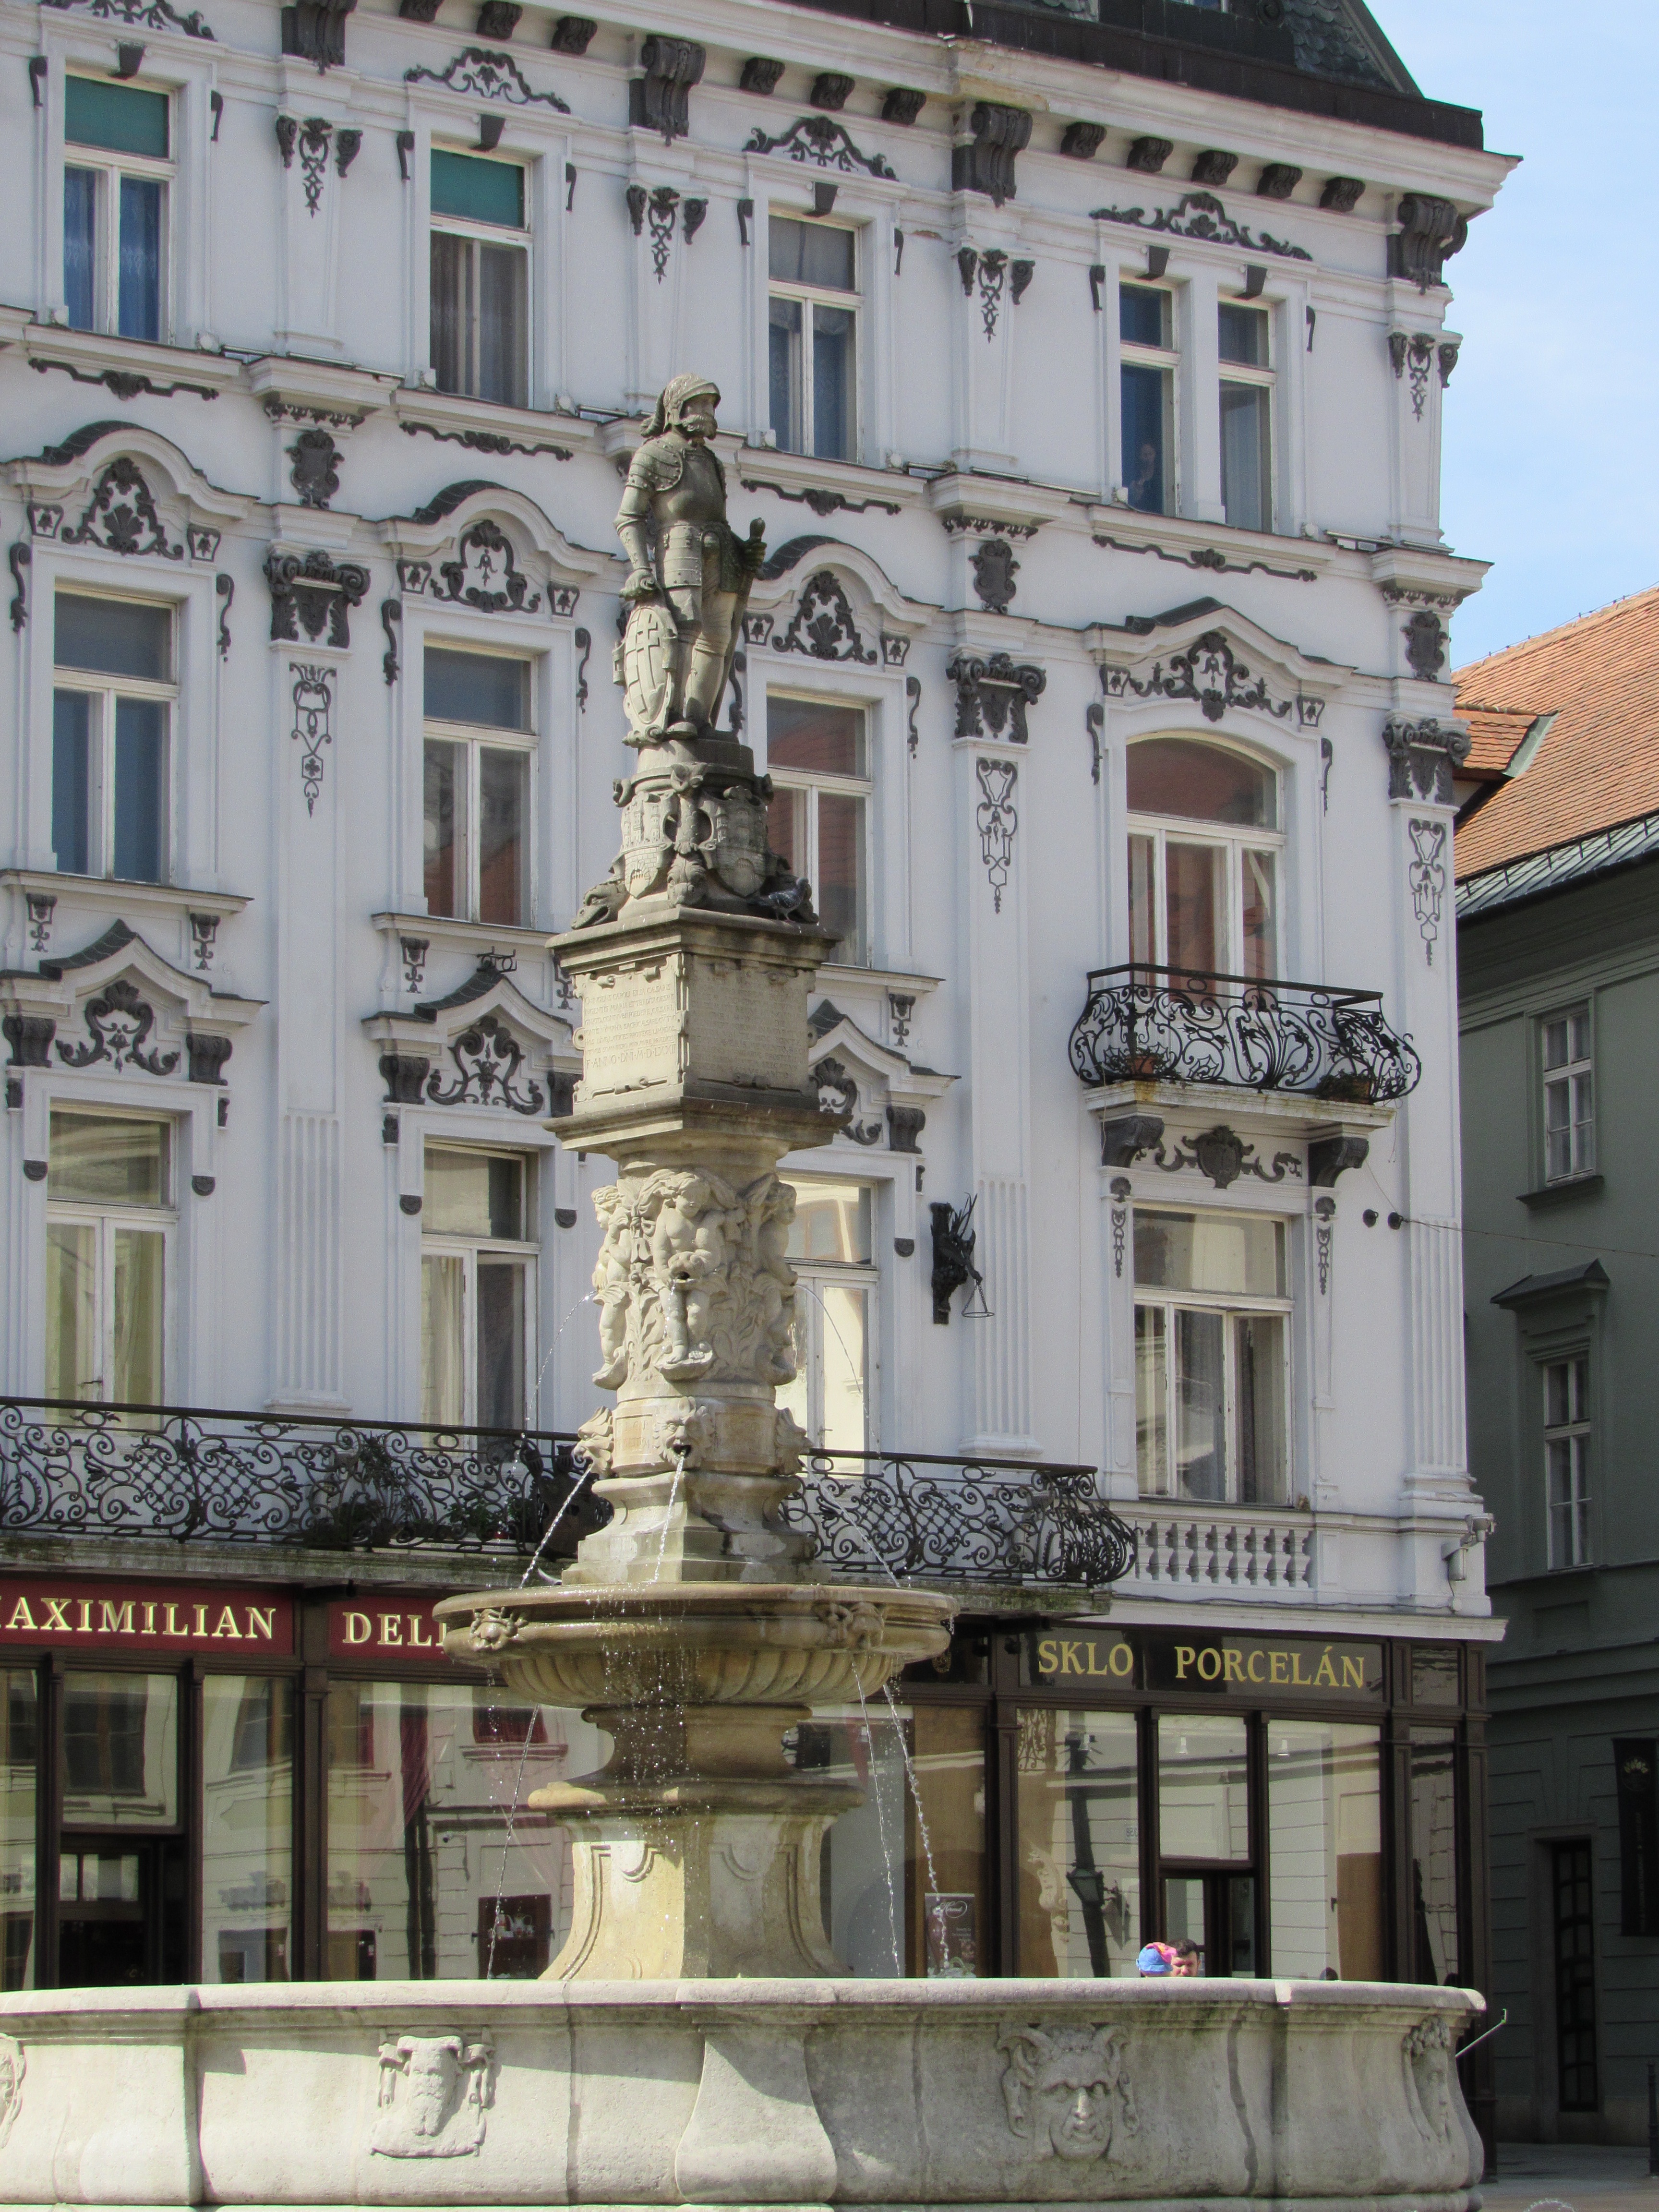
architecture, structure, palace, monument, downtown, statue, column, plaza, landmark, facade, center, town square, water feature, bratislava, slovakia